Chrysler Valiant

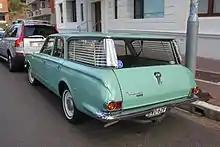
AP6 Valiant Safari Wagon

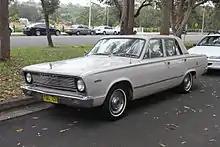
VC Valiant Regal sedan

On 30 May 1963, Chrysler Australia produced the first fully Australian manufactured Valiant, the AP5. In February of that year, Chrysler Australia had begun work on its new $36 million Tonsley Park facility in South Australia, where it could boost annual production to 50 thousand cars. The new plant produced its first Valiants on 31 March 1964.